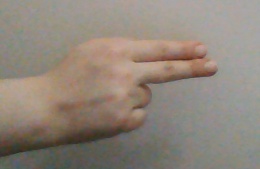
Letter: ain